Demon's Winter

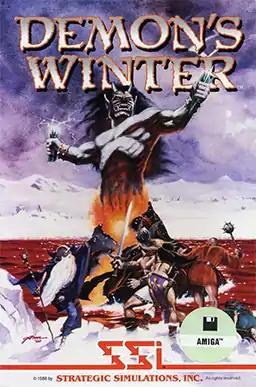

Demon's Winter is a role-playing video game developed and published by Strategic Simulations in 1988. It is a sequel to SSI's 1986 "Shard of Spring", set two hundred years after the events of the original, featuring a game world 32-times the size of the previous one.